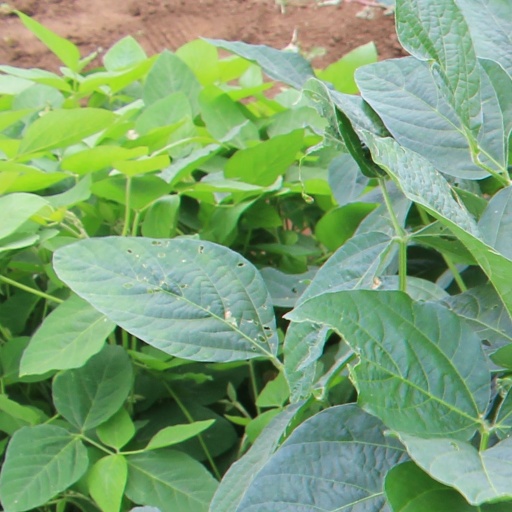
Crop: soybean